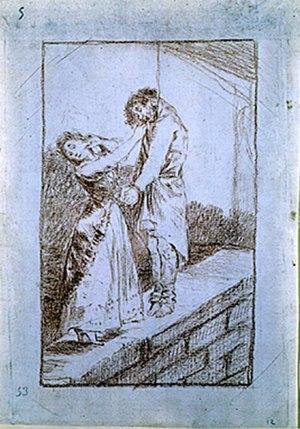
L'eau-forte A caza de dientes est une gravure de la série Los caprichos du peintre espagnol Francisco de Goya. Elle porte le numéro douze dans la série des 80 gravures. Elle a été publiée en 1799.